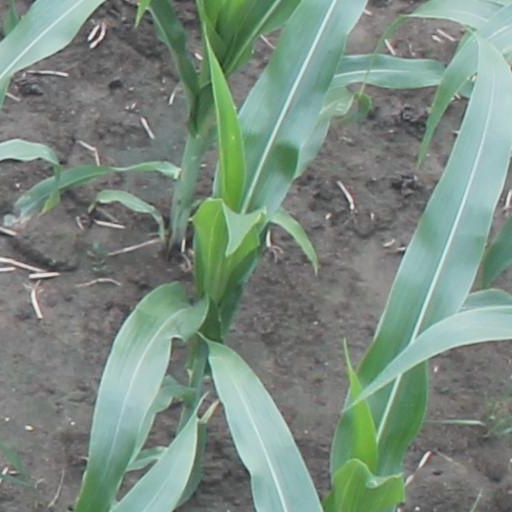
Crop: maize; corn